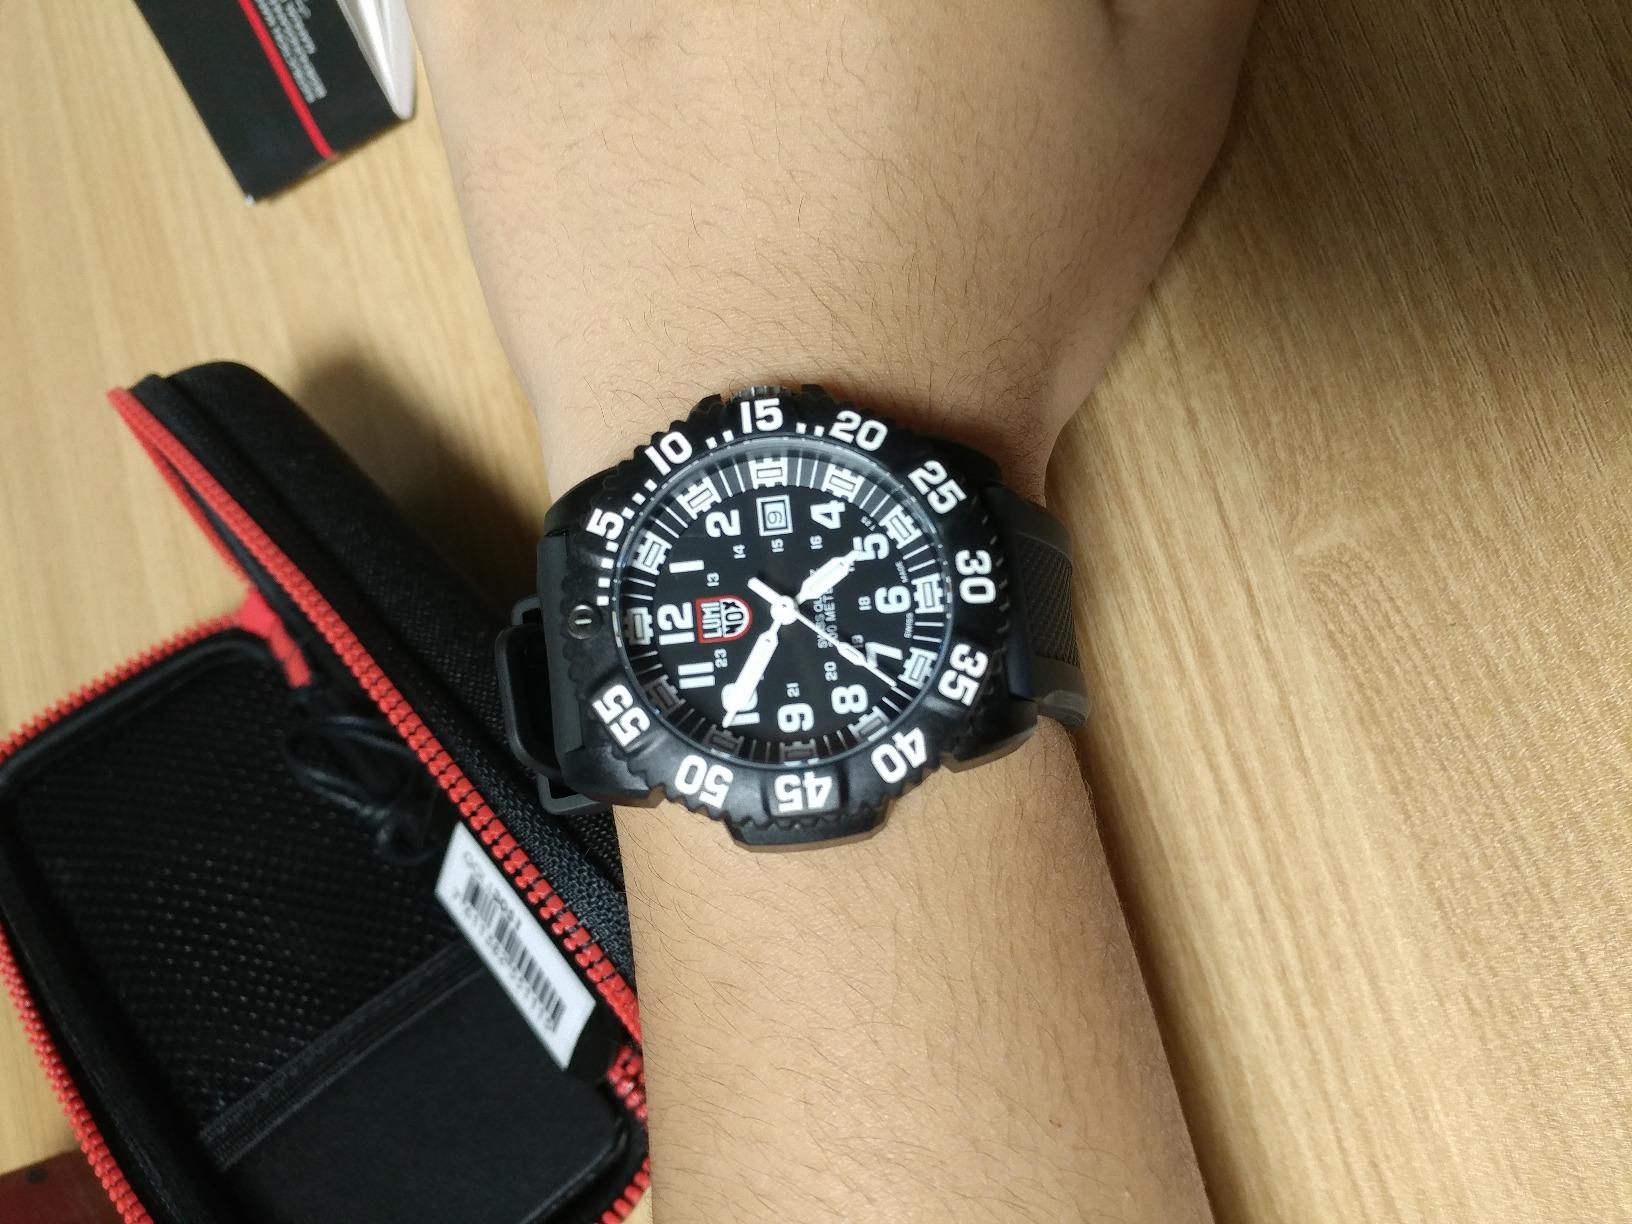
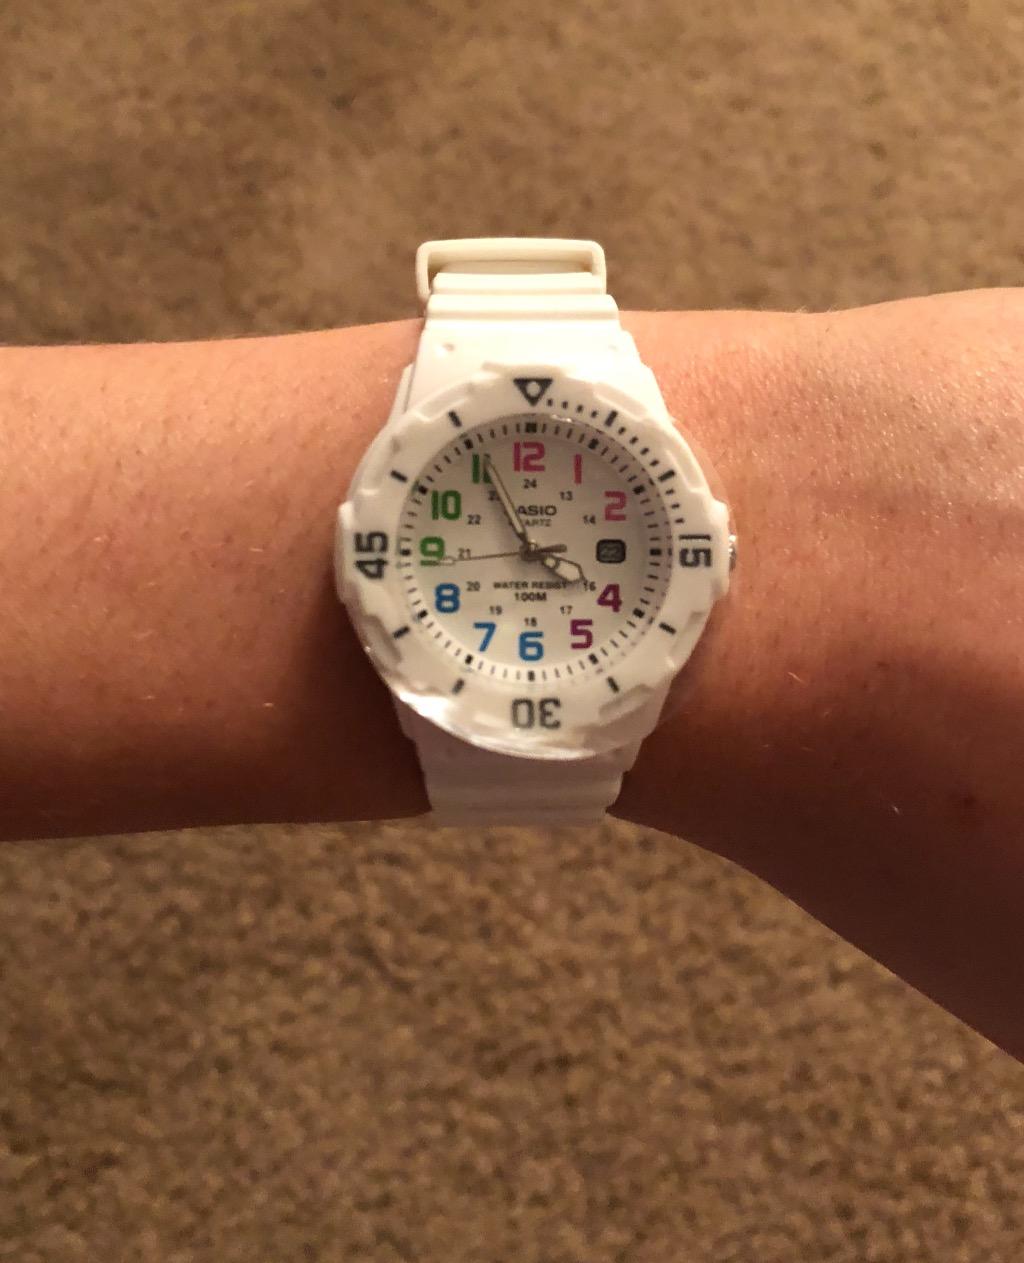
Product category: accessories_watch
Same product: no